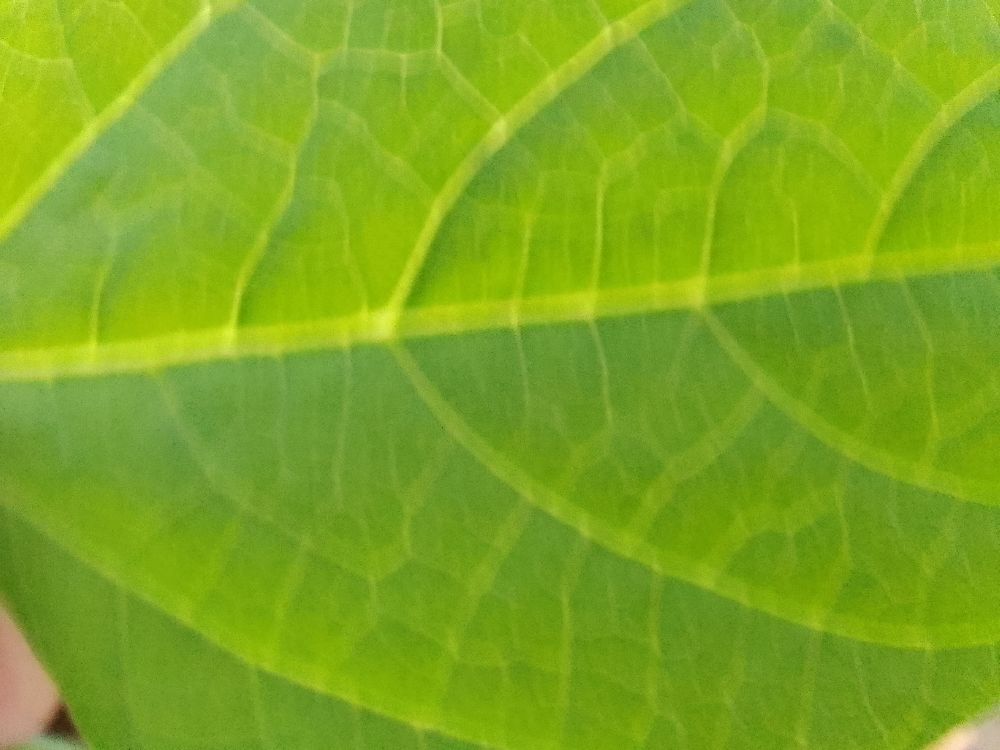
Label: healthy